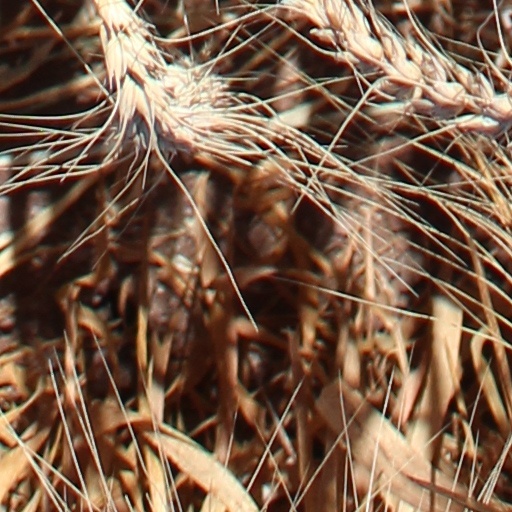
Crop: wheat